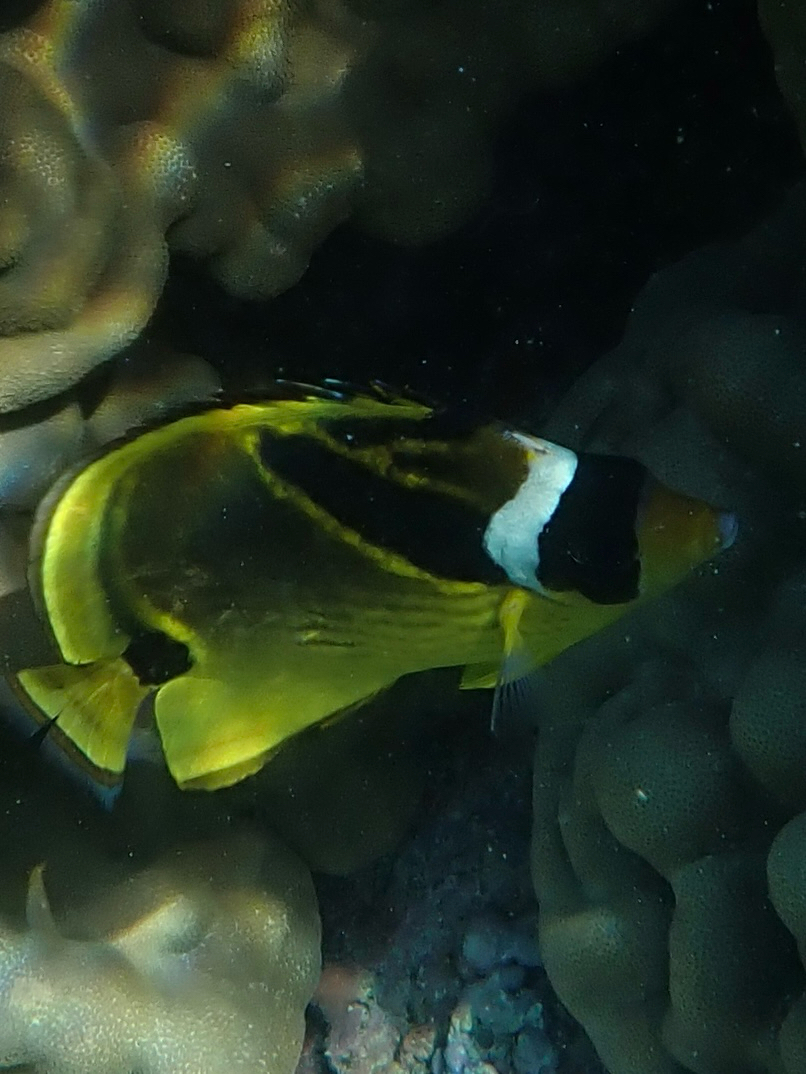
Chaetodon lunula (Raccoon Butterflyfish)